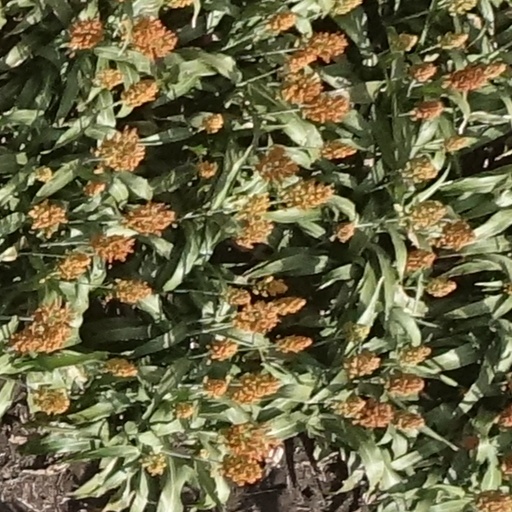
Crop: sorghum